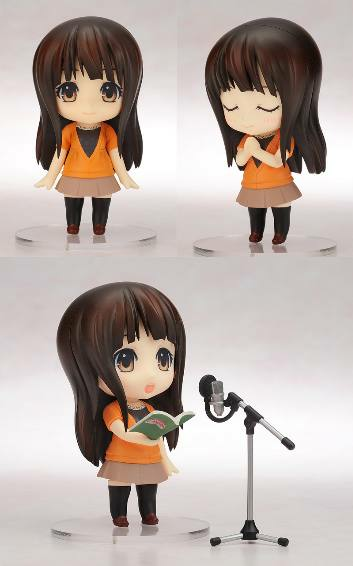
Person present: No